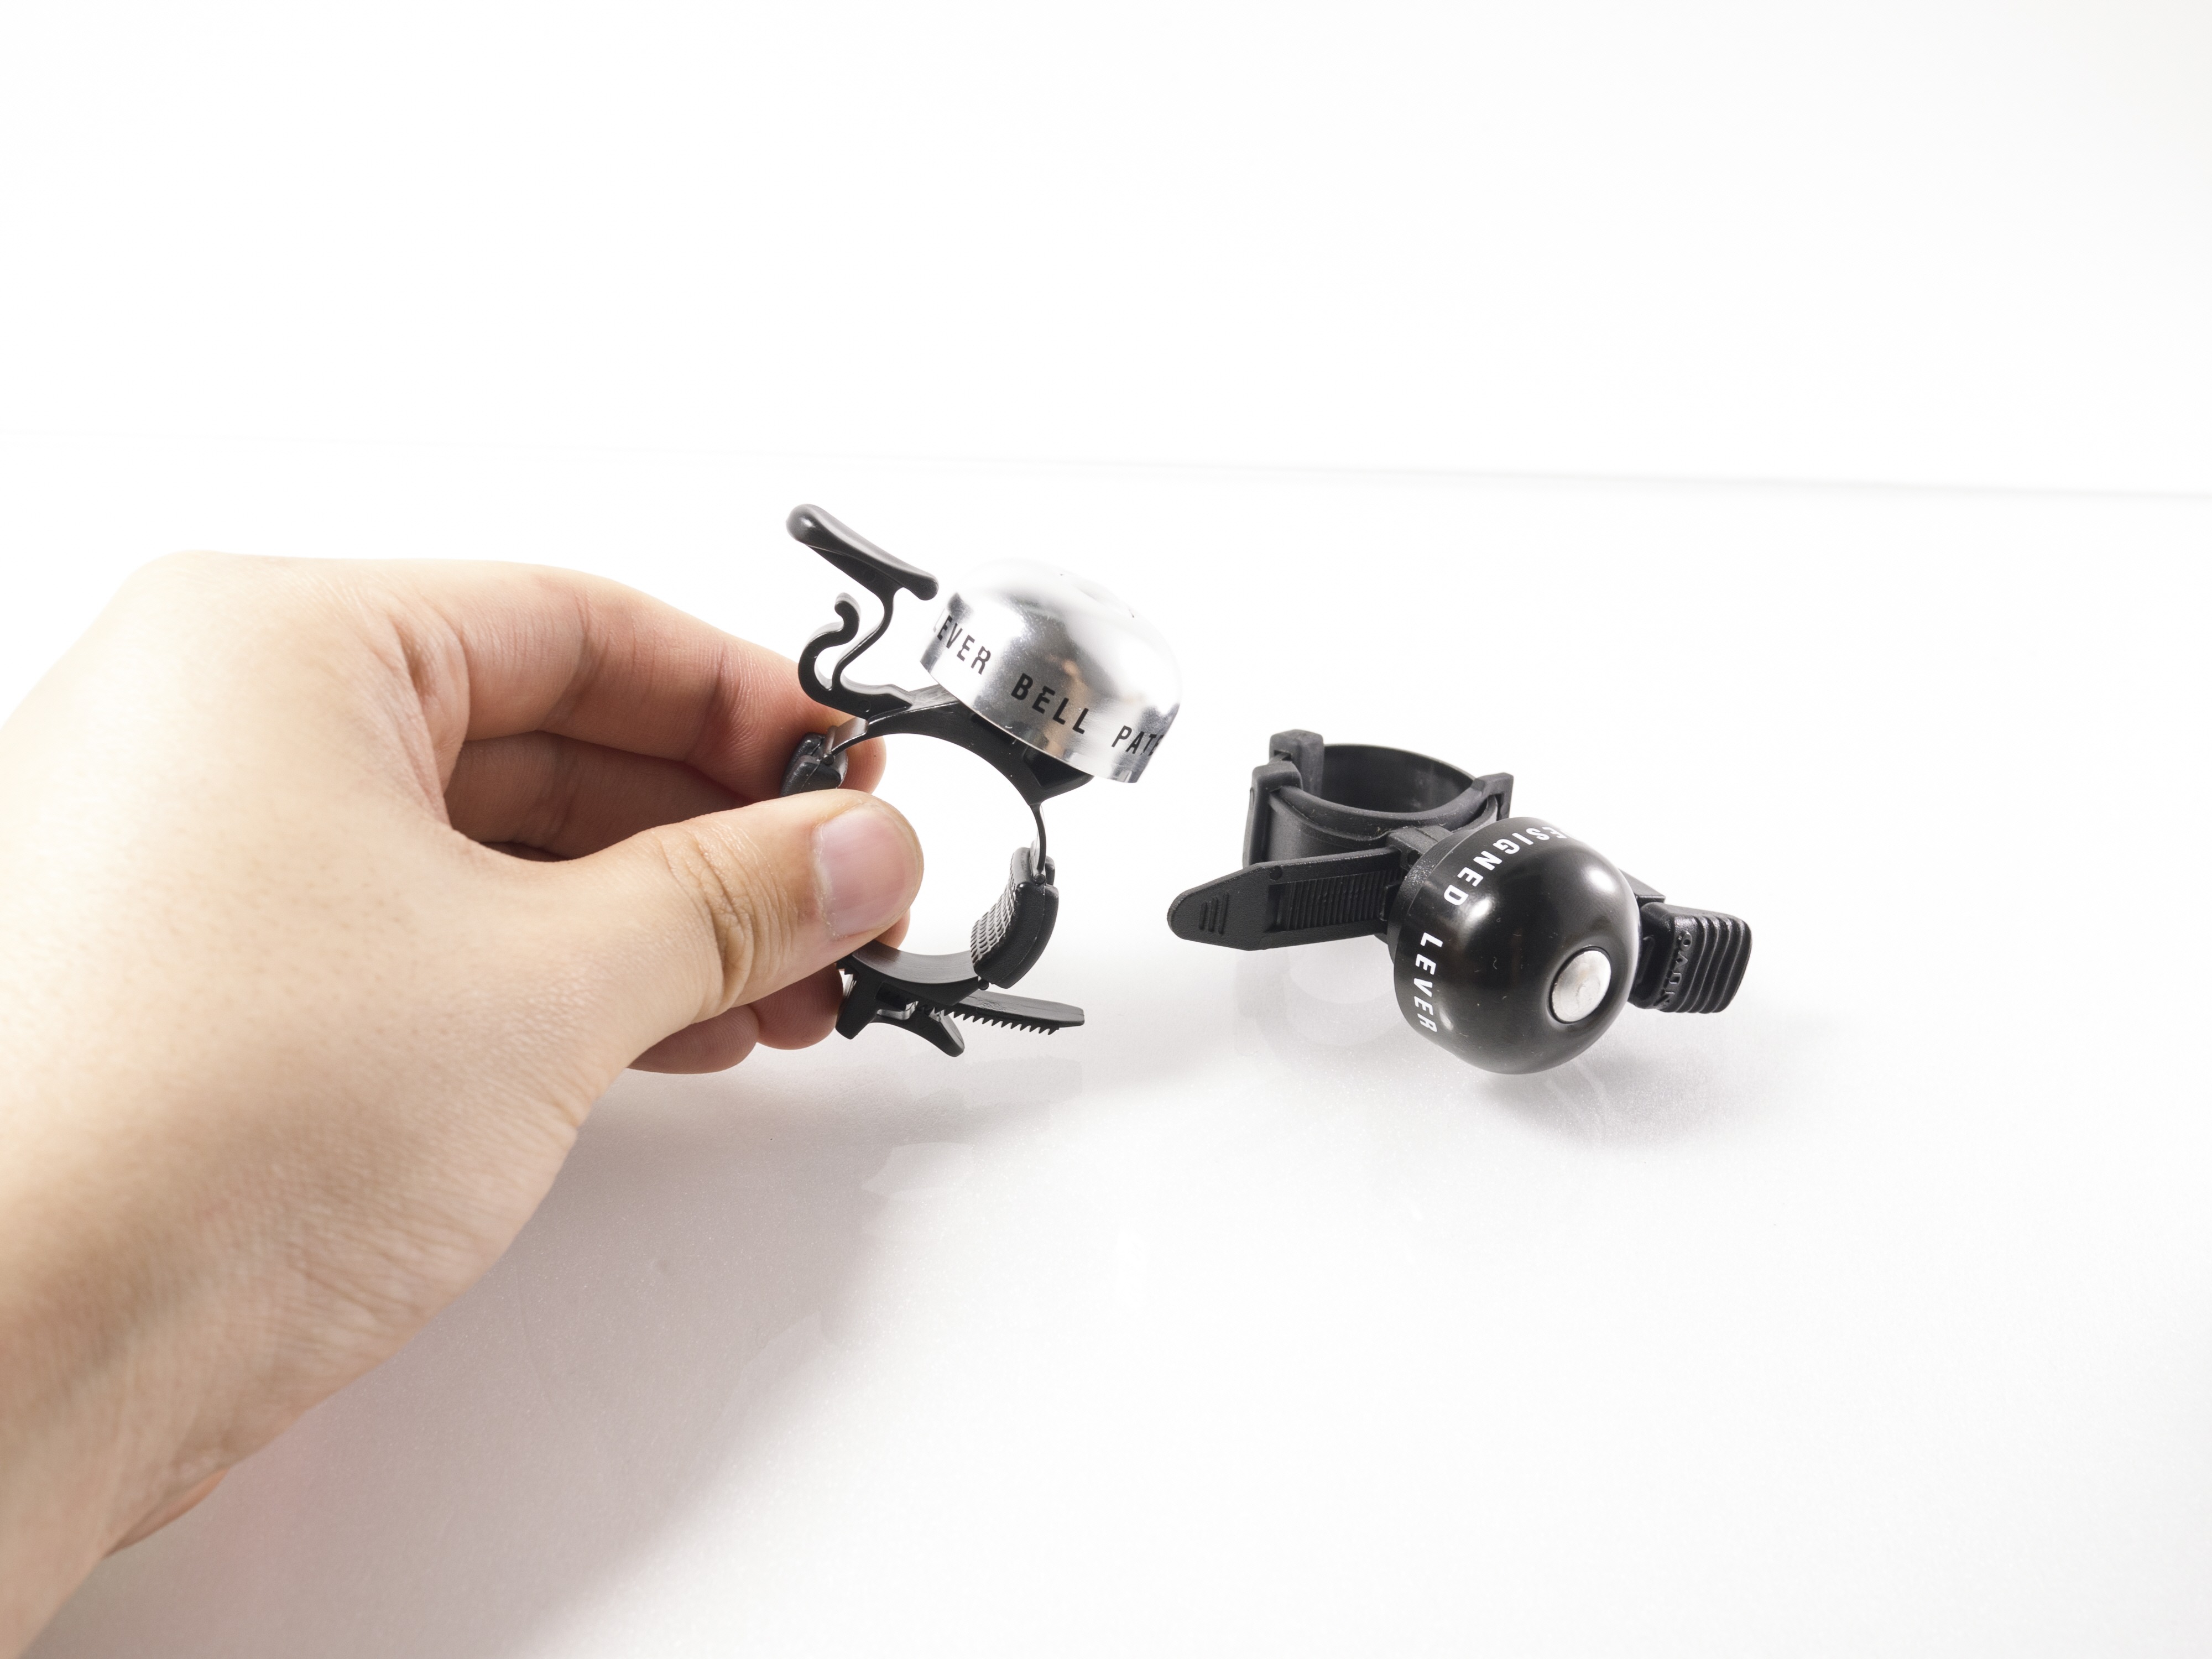
hand, sport, ring, bell, finger, handlebar, cycling, bike bell, bicycle bell